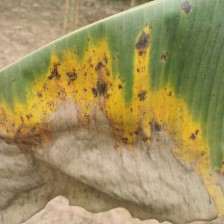
Label: pestalotiopsis